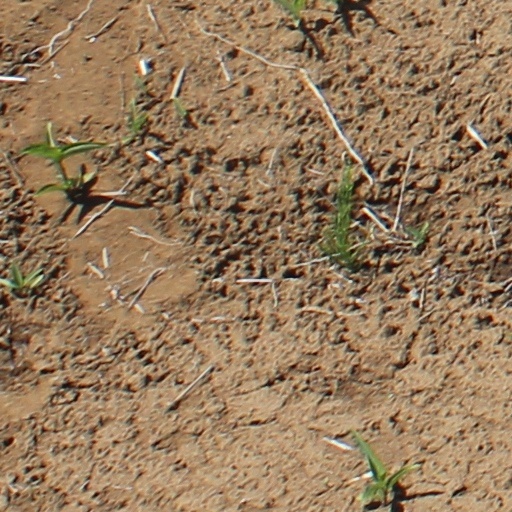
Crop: wheat